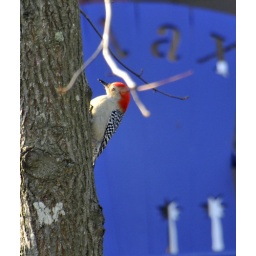
Loved the contrast on this one with red-bellied woodpecker and blue adirondack chair in background.